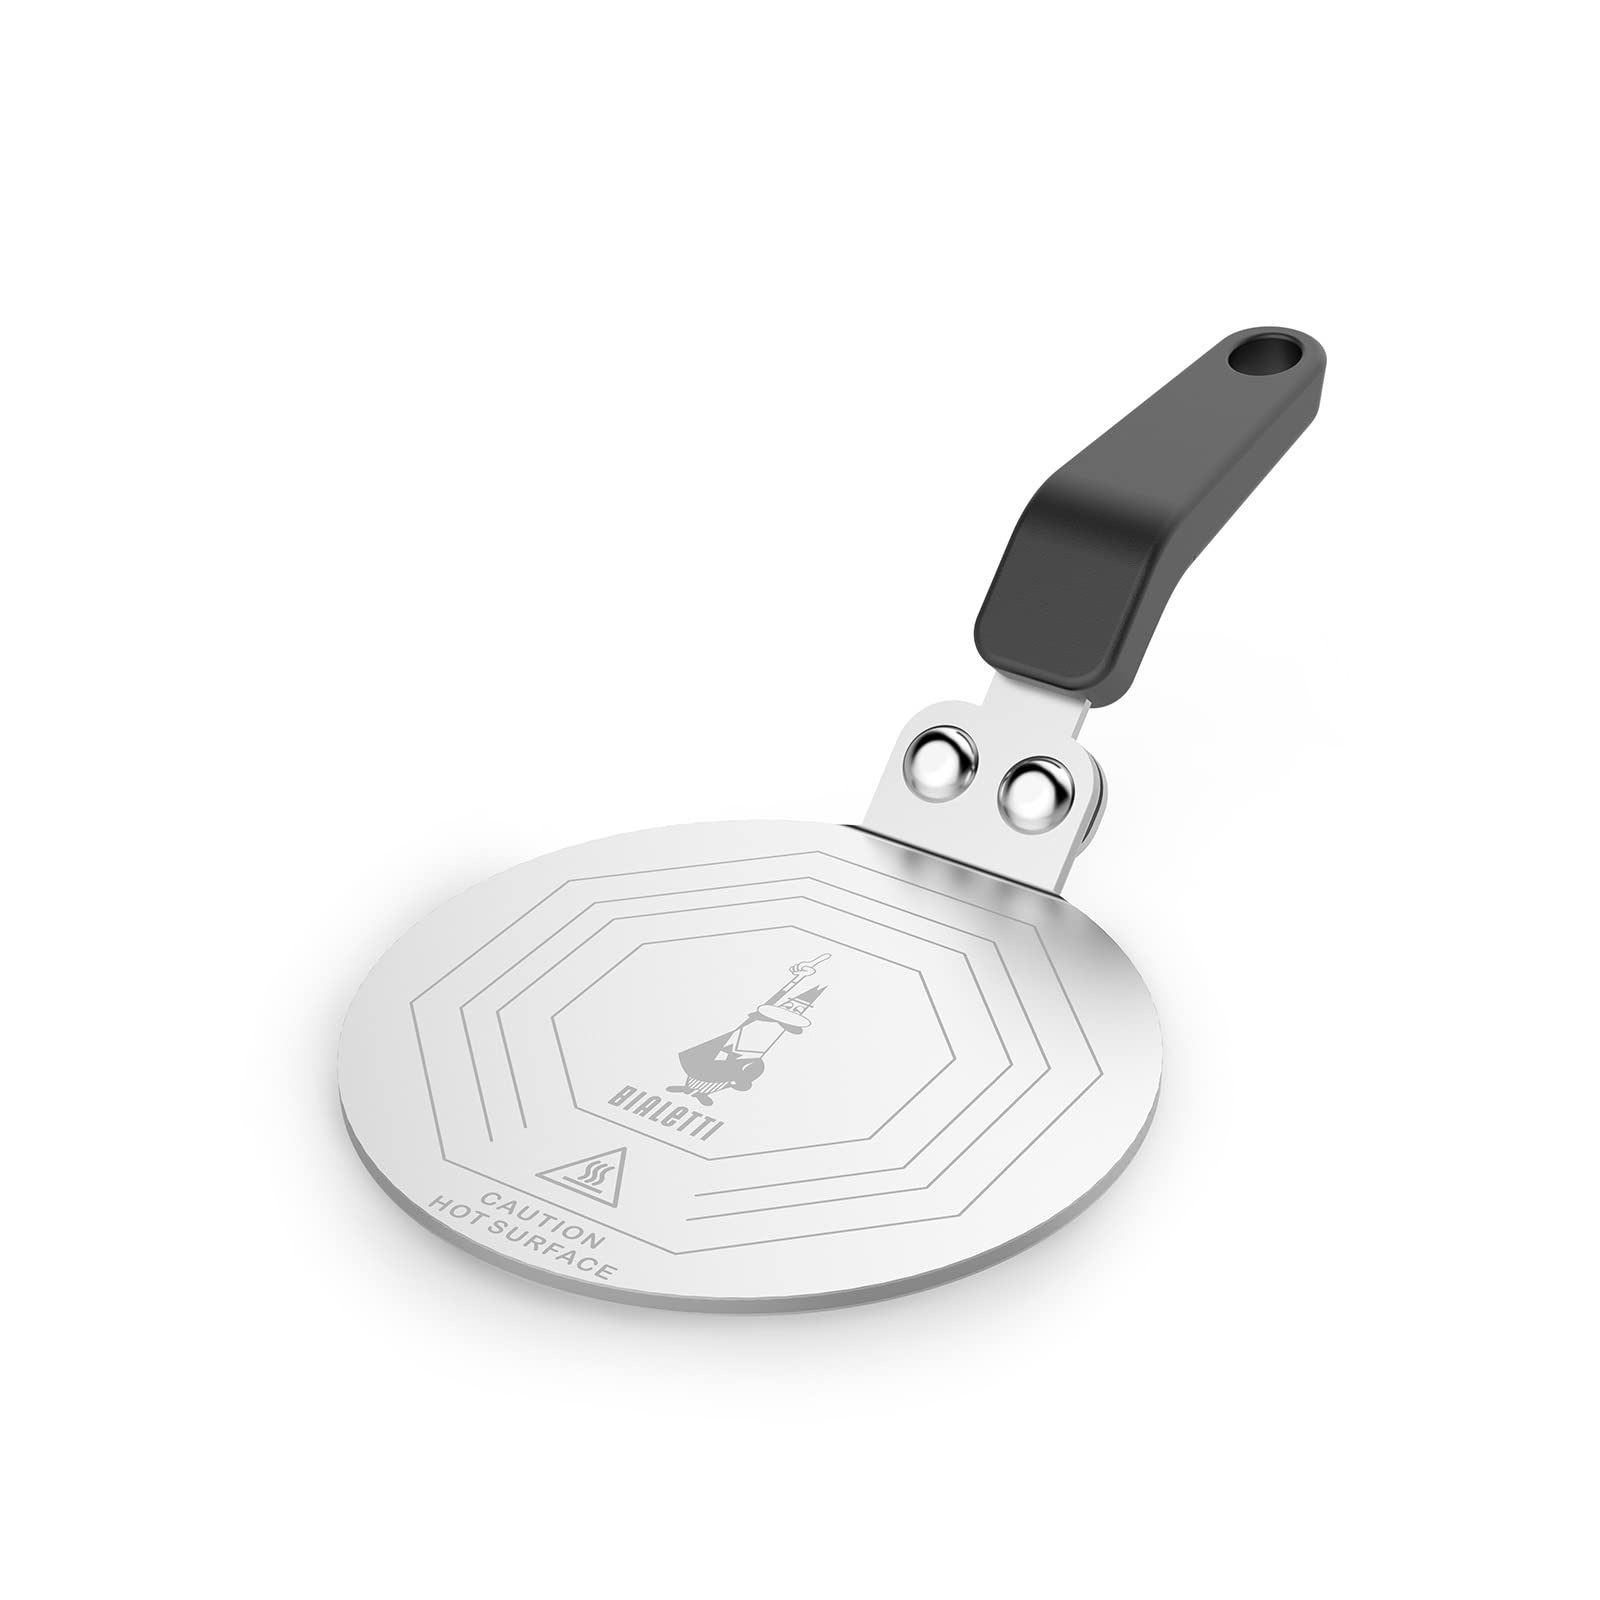
Bialetti Moka Adapterplatte für Induktion
Brand: Bialetti
DIE WAHRE SEELE DES ITALIENISCHEN KAFFEES. Die clevere und innovative Lösung für Ihre nicht induktionsgeeigneten Espressokocher, Töpfe und Pfannen! Nutzen Sie die Vorteile, die Ihnen eine Adapterplatte für Induktionskochfelder zu bieten hat. Egal aus welchem Material Ihre Töpfe oder z. B. Espressokocher sind – ob Glas, Keramik, Kupfer, Aluminium, Edelstahl - alles ist ab sofort induktionsfähig! Einfach die Platte auf den Induktionsherd legen, Espressokocher daraufstellen und Herd einschalten. Die Platte erhitzt sich in kürzester Zeit und gibt die Wärme an das Aluminiumgeschirr ab. Nach dem Kochen, Herd abstellen und Kanne/Topf von der Platte nehmen. WICHTIG: Den Herd stets ausschalten, wenn sich nichts auf der Induktionsplatte befindet. ACHTUNG: Die Platte wird sehr heiß und bleibt es auch noch ca. 20 Minuten nach der Anwendung.
Category: Home & Garden > Kitchen & Dining > Kitchen Appliance Accessories > Electric Kettle Accessories